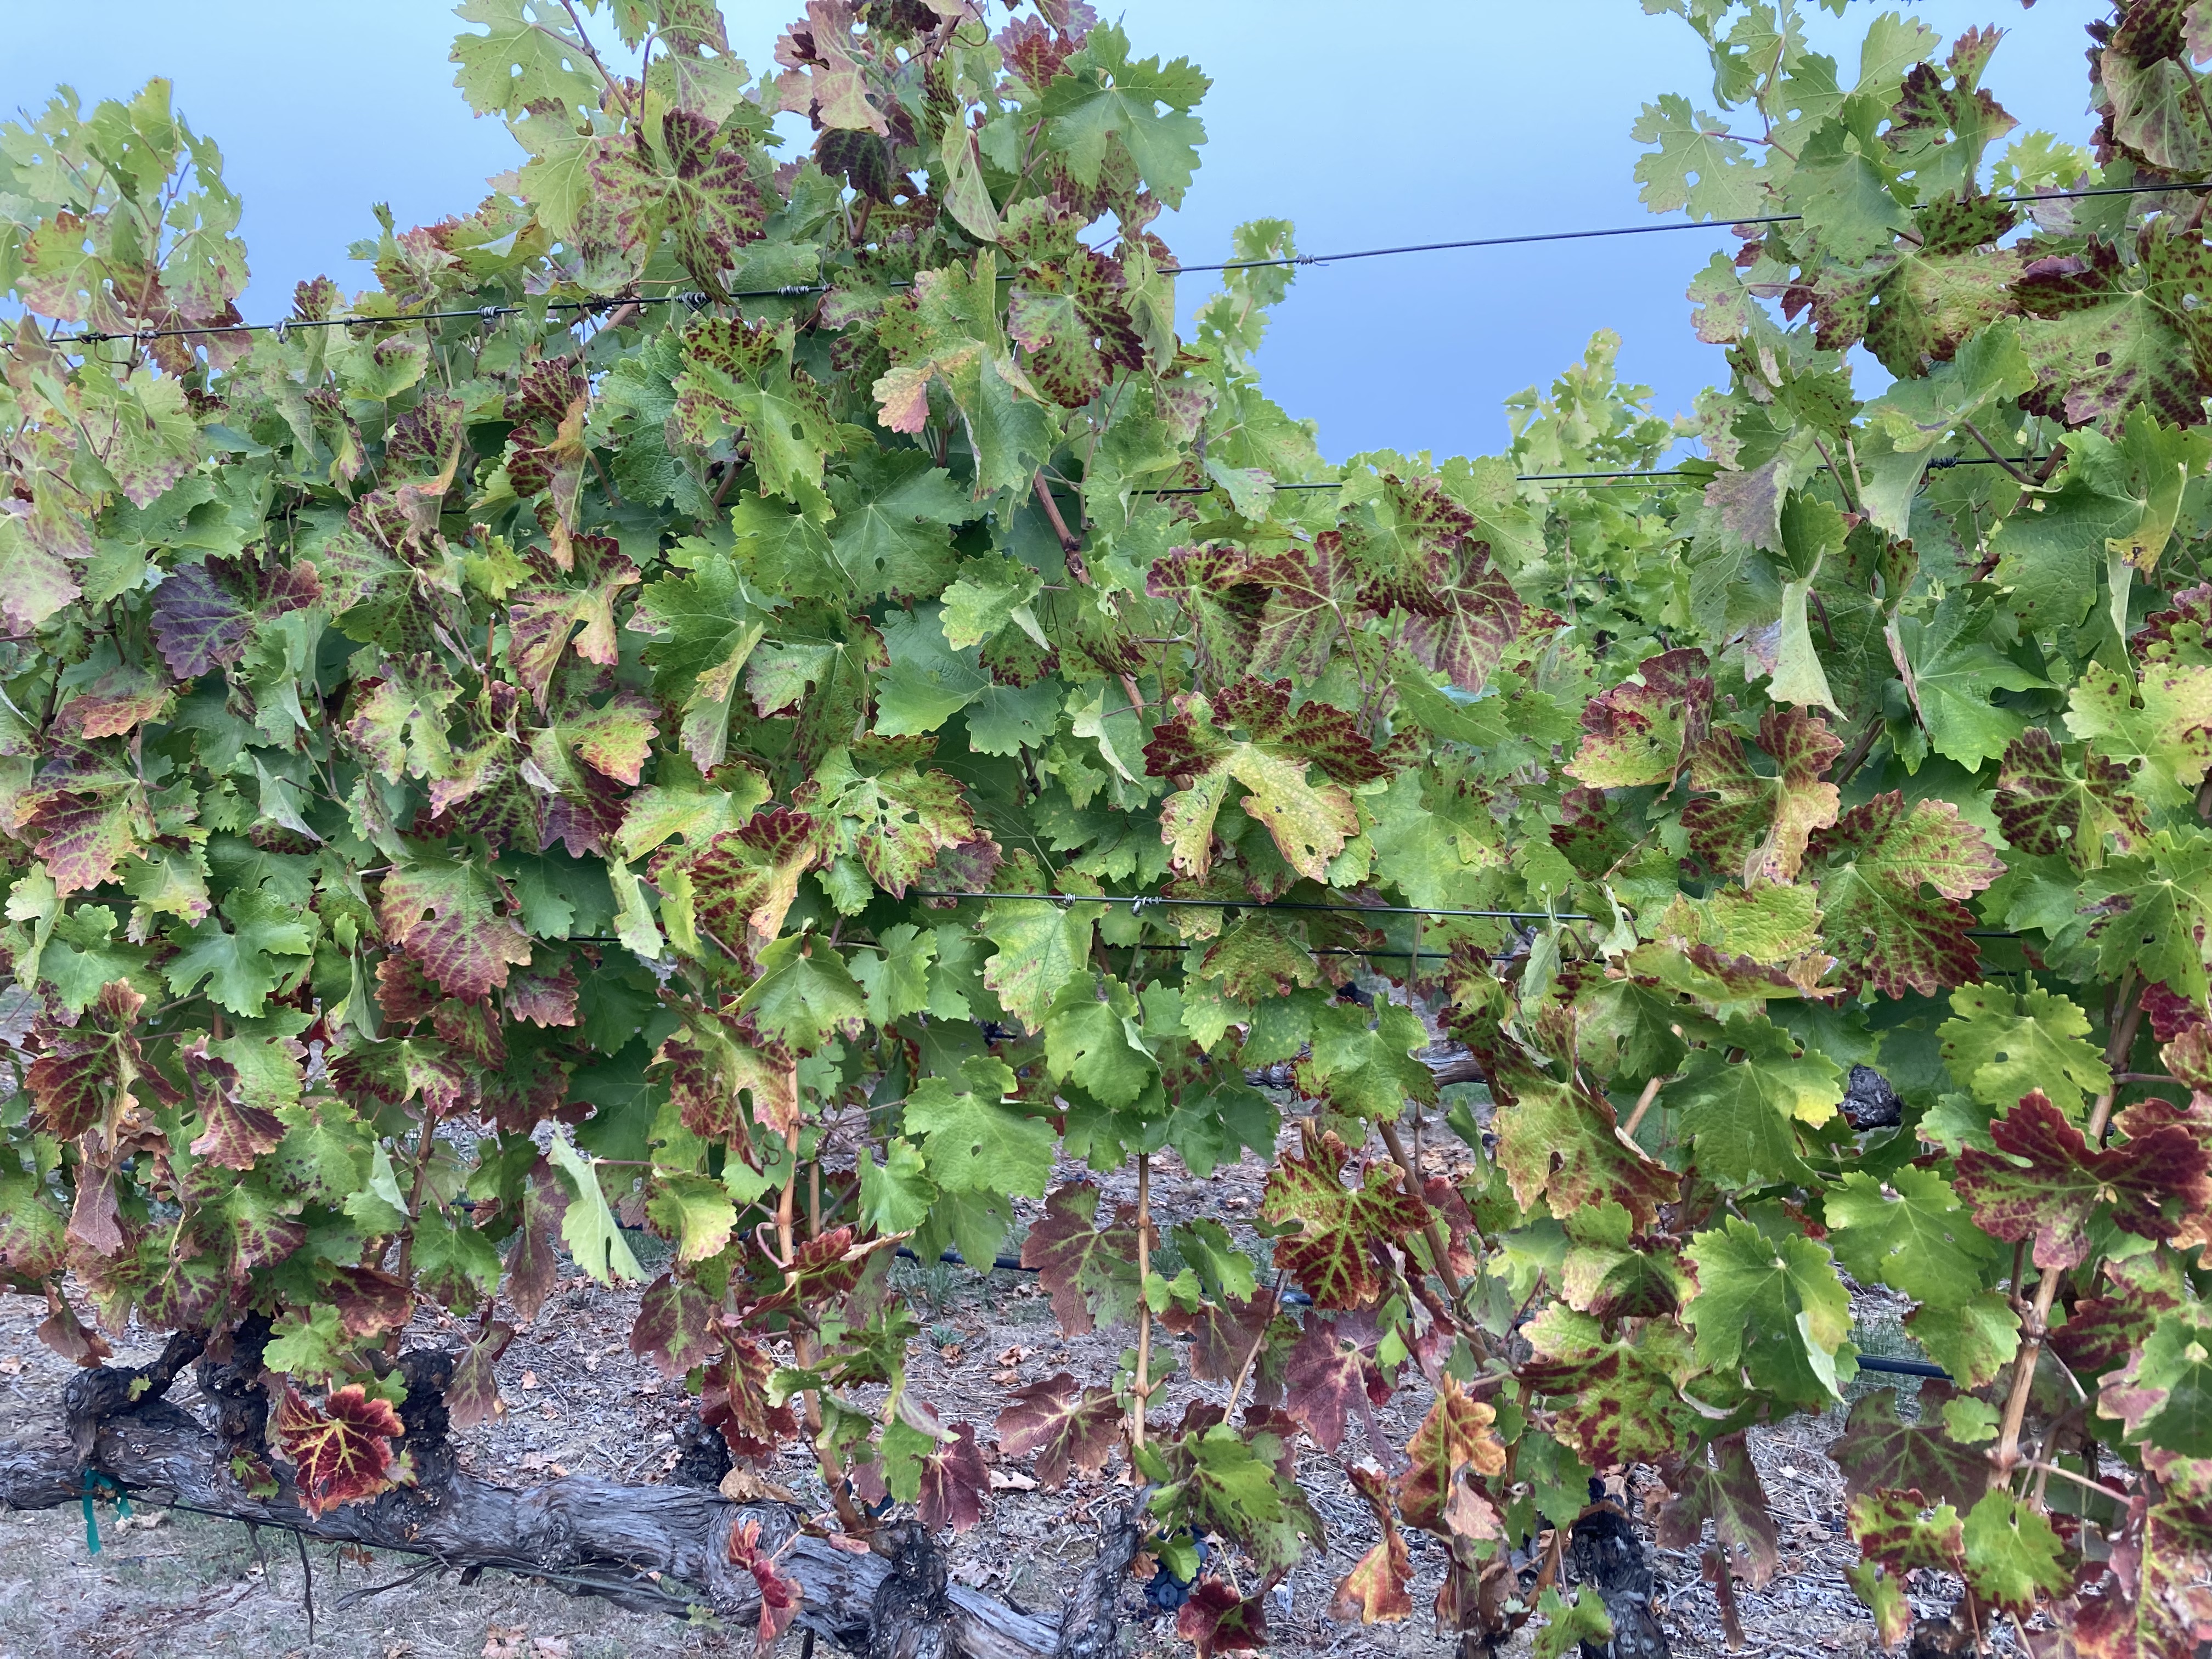
Label: Leafroll 3